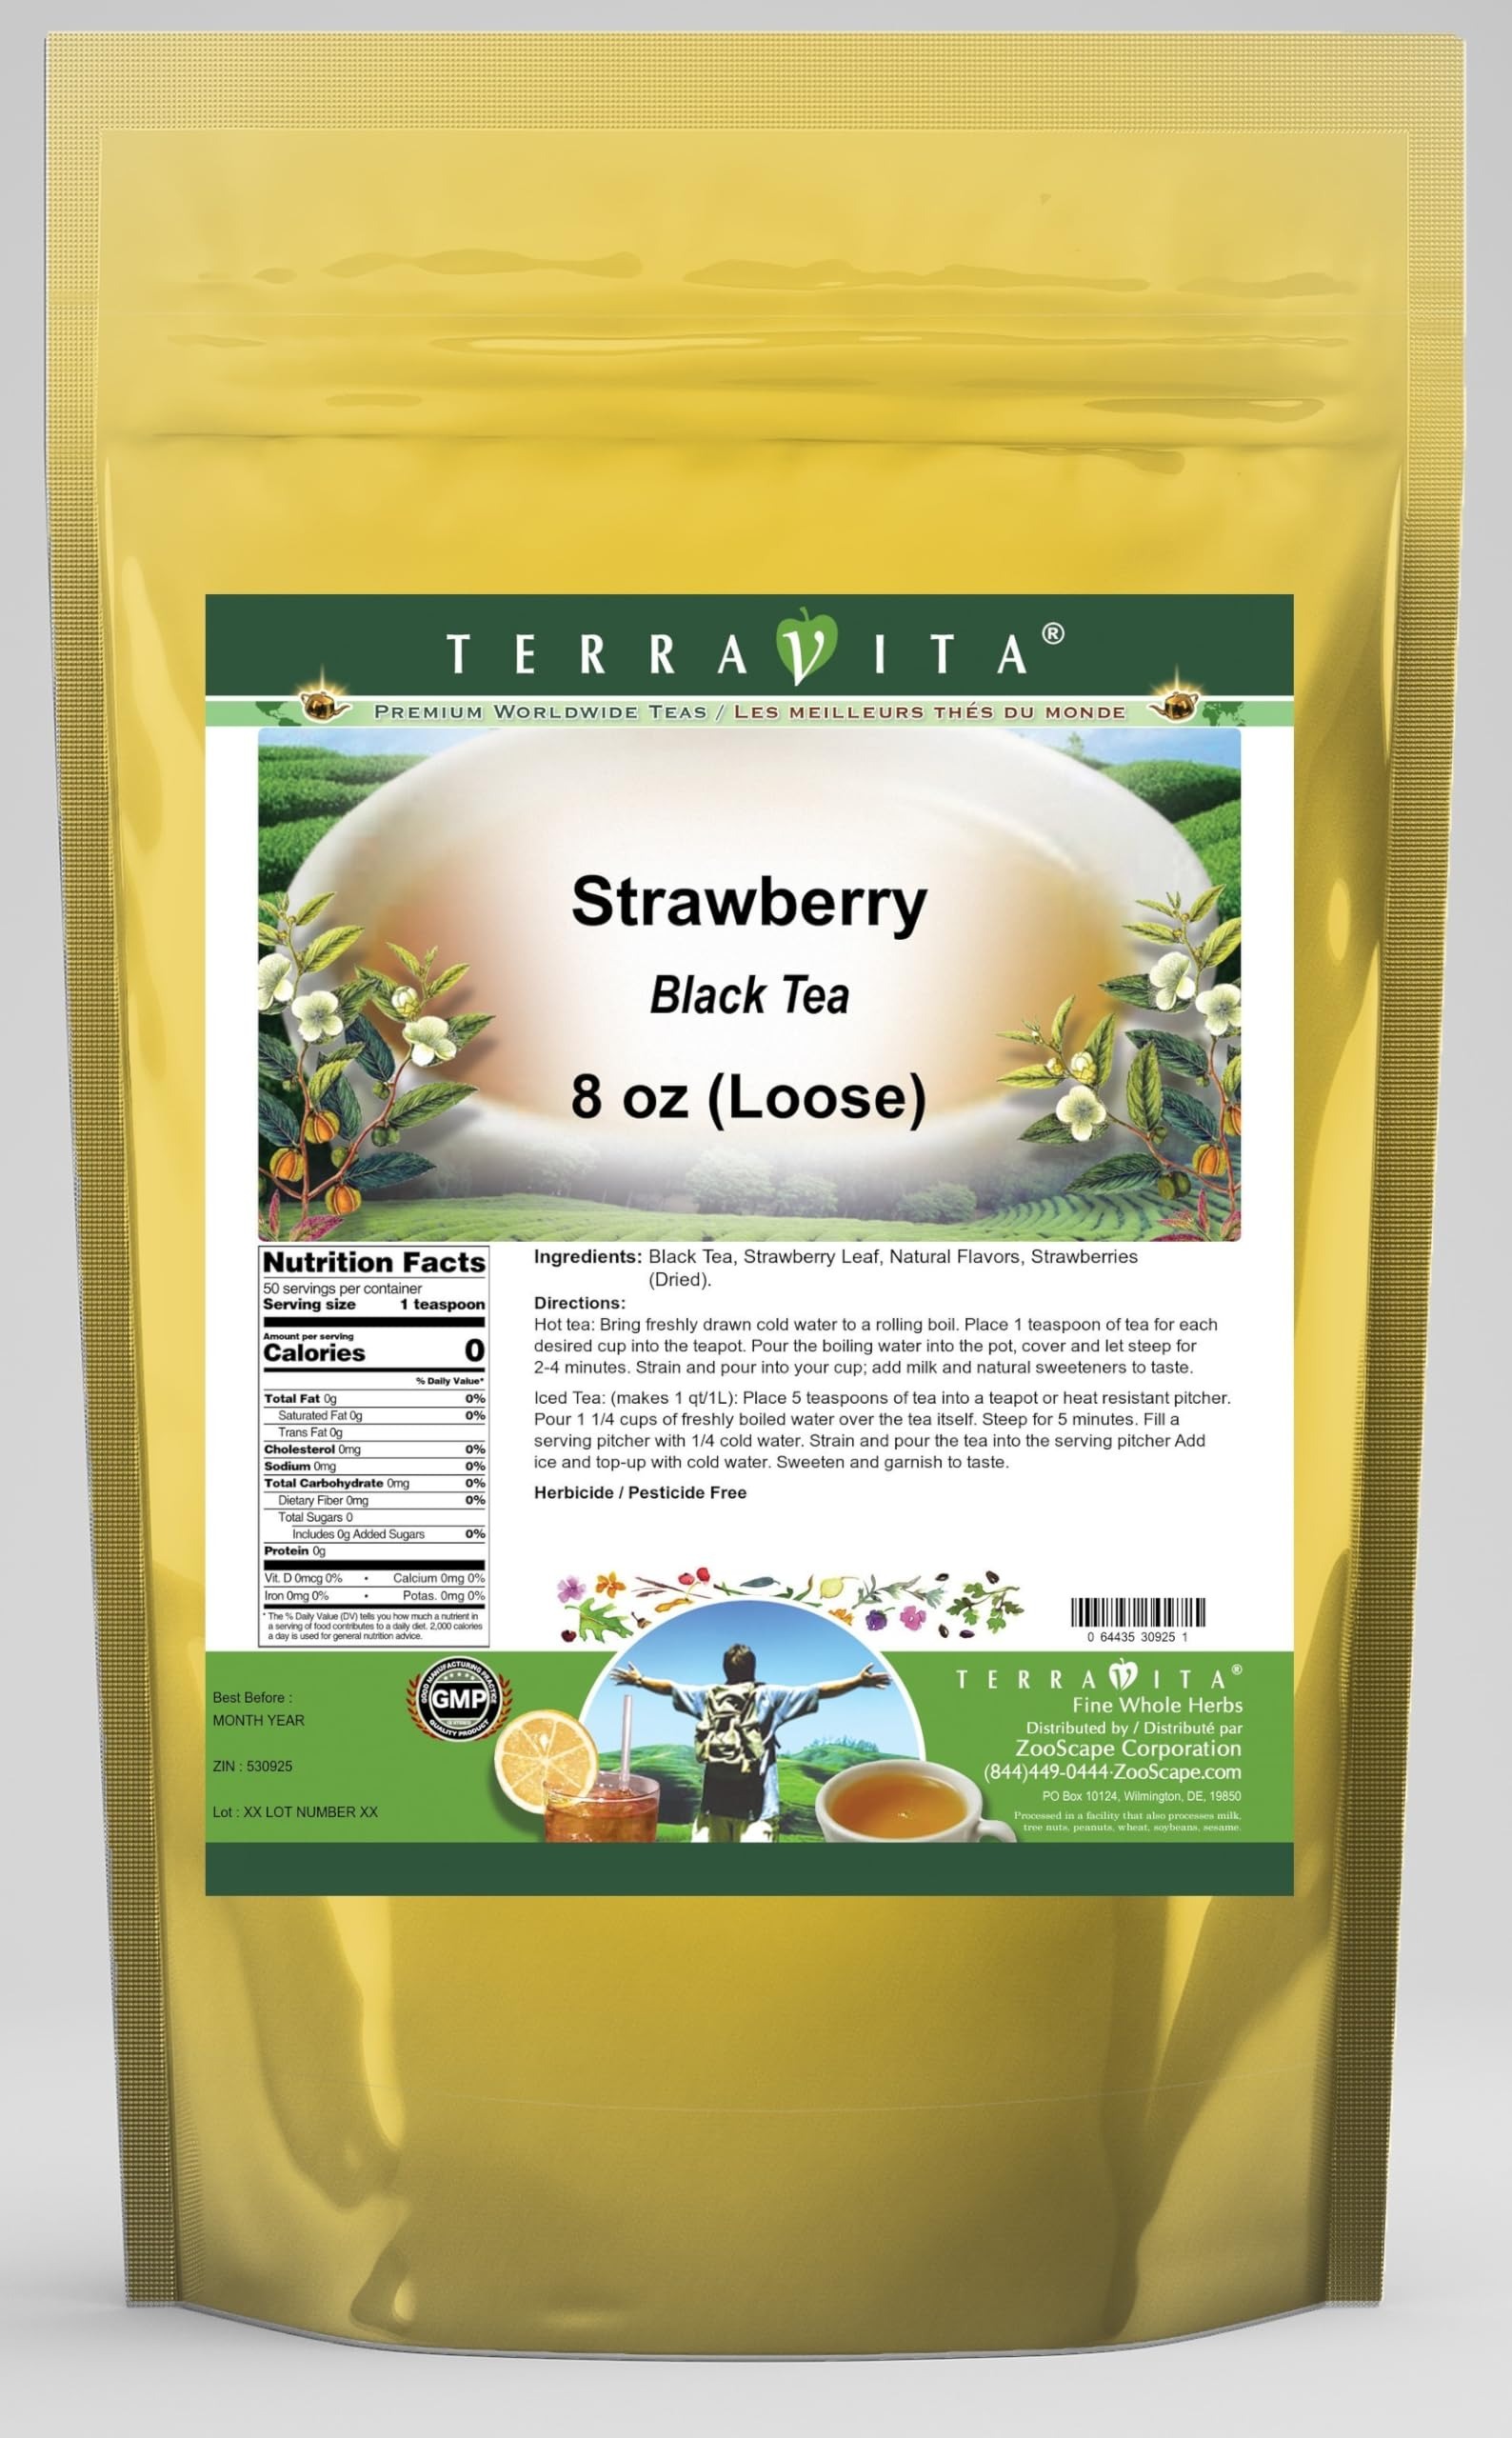
Item Name: Strawberry Black Tea (Loose) (8 oz, ZIN: 530925)
Bullet Point 1: Our Strawberry Black Tea is a scrumptuous flavored Black tea with Strawberry Leaf that has a refreshing taste that will impress you! - Ingredients: Black tea, Strawberries, Strawberry Leaf and natural Strawberry Flavor.
Bullet Point 2: No fillers.
Bullet Point 3: Manufacturer: TerraVita
Bullet Point 4: Size: 8 oz
Bullet Point 5: Loose Leaf Black Tea - Packed in a convenient upright pouch!
Product Description: Our Strawberry Black Tea is a scrumptuous flavored Black tea with Strawberry Leaf that has a refreshing taste that will impress you! - Ingredients: Black tea, Strawberries, Strawberry Leaf and natural Strawberry Flavor. - Hot tea brewing method: Bring freshly drawn cold water to a rolling boil. Place 1 teaspoon of tea for each desired cup into the teapot. Pour the boiling water into the pot, cover and let steep for 2-4 minutes. Strain and pour into your cup; add milk and natural sweeteners to taste. - Iced tea brewing method: (to make 1 liter/quart): Place 5 teaspoons of tea into a teapot or heat resistant pitcher. Pour 1 1/4 cups of freshly boiled water over the tea itself. Steep for 5 minutes. Fill a serving pitcher with 1/4 cold water. Strain and pour the tea into the serving pitcher Add ice and top-up with cold water. Sweeten and garnish to taste. - TerraVita is an exclusive line of premium-quality, natural source products that use only the finest, purest and most potent ingredients found around the world. TerraVita is hallmarked by the highest possible standards of purity, potency, stability and freshness. All of our products are prepared with the highest elements of quality control, from raw materials through the entire manufacturing process, up to and including the moment that the bottles or bags are sealed for freshness and shipped out to you. Our highest possible standards are certified by independent laboratories and backed by our personal guarantee. - TerraVita exists to meet and ensure your family's health and wellness without the harmful effects of chemicals and health products. We strive to make all of our products affordable and reliable and are constantly searching the market to maintain our affordability and to look for new ways to serve you and the one
Value: 8.0
Unit: Ounce

Price: 24.29